Agnes Pochin

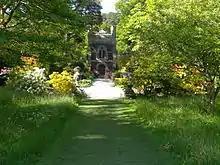
The Poem at Bodnant Garden

On 14 April 1868 the Manchester National Society for Women's Suffrage which had been formed the year before held its first public meeting. This meeting is one of the milestones that mark the start of the campaign for women's suffrage. The meeting was at the Free Trade Hall in Manchester and the three main speakers were Lydia Becker, Anne Robinson and Agnes Pochin. Pochin's husband who was the Mayor of Salford chaired the meeting. Pochin was criticised for leaving her children, but it is suspected that her daughter, Lydia, was present at the meeting. She would have seen her mother propose the second motion that called on the audience to support the proposal that women who were legally qualified should enter their names on the electoral register.